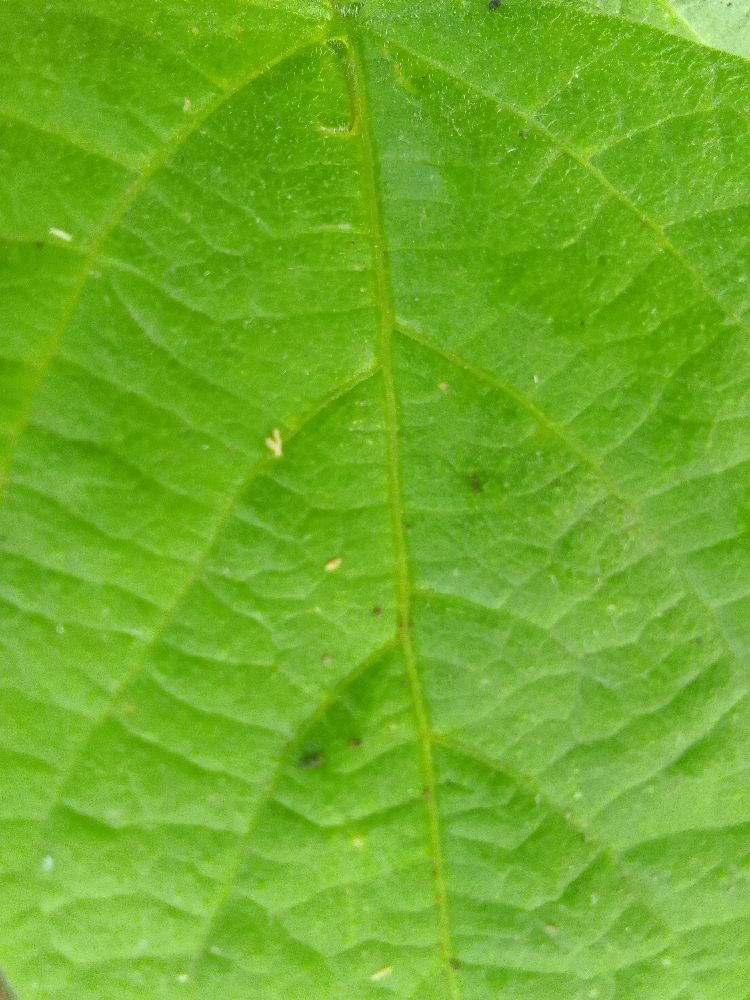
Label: healthy